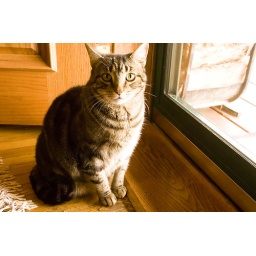
Hunter, one of the Moore's pets, sits near the door at the Moore's home in Danville, Ill., Saturday, Nov. 24, 2007.